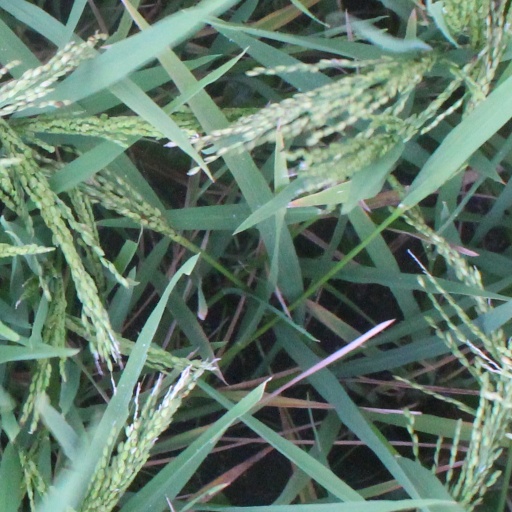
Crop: rice